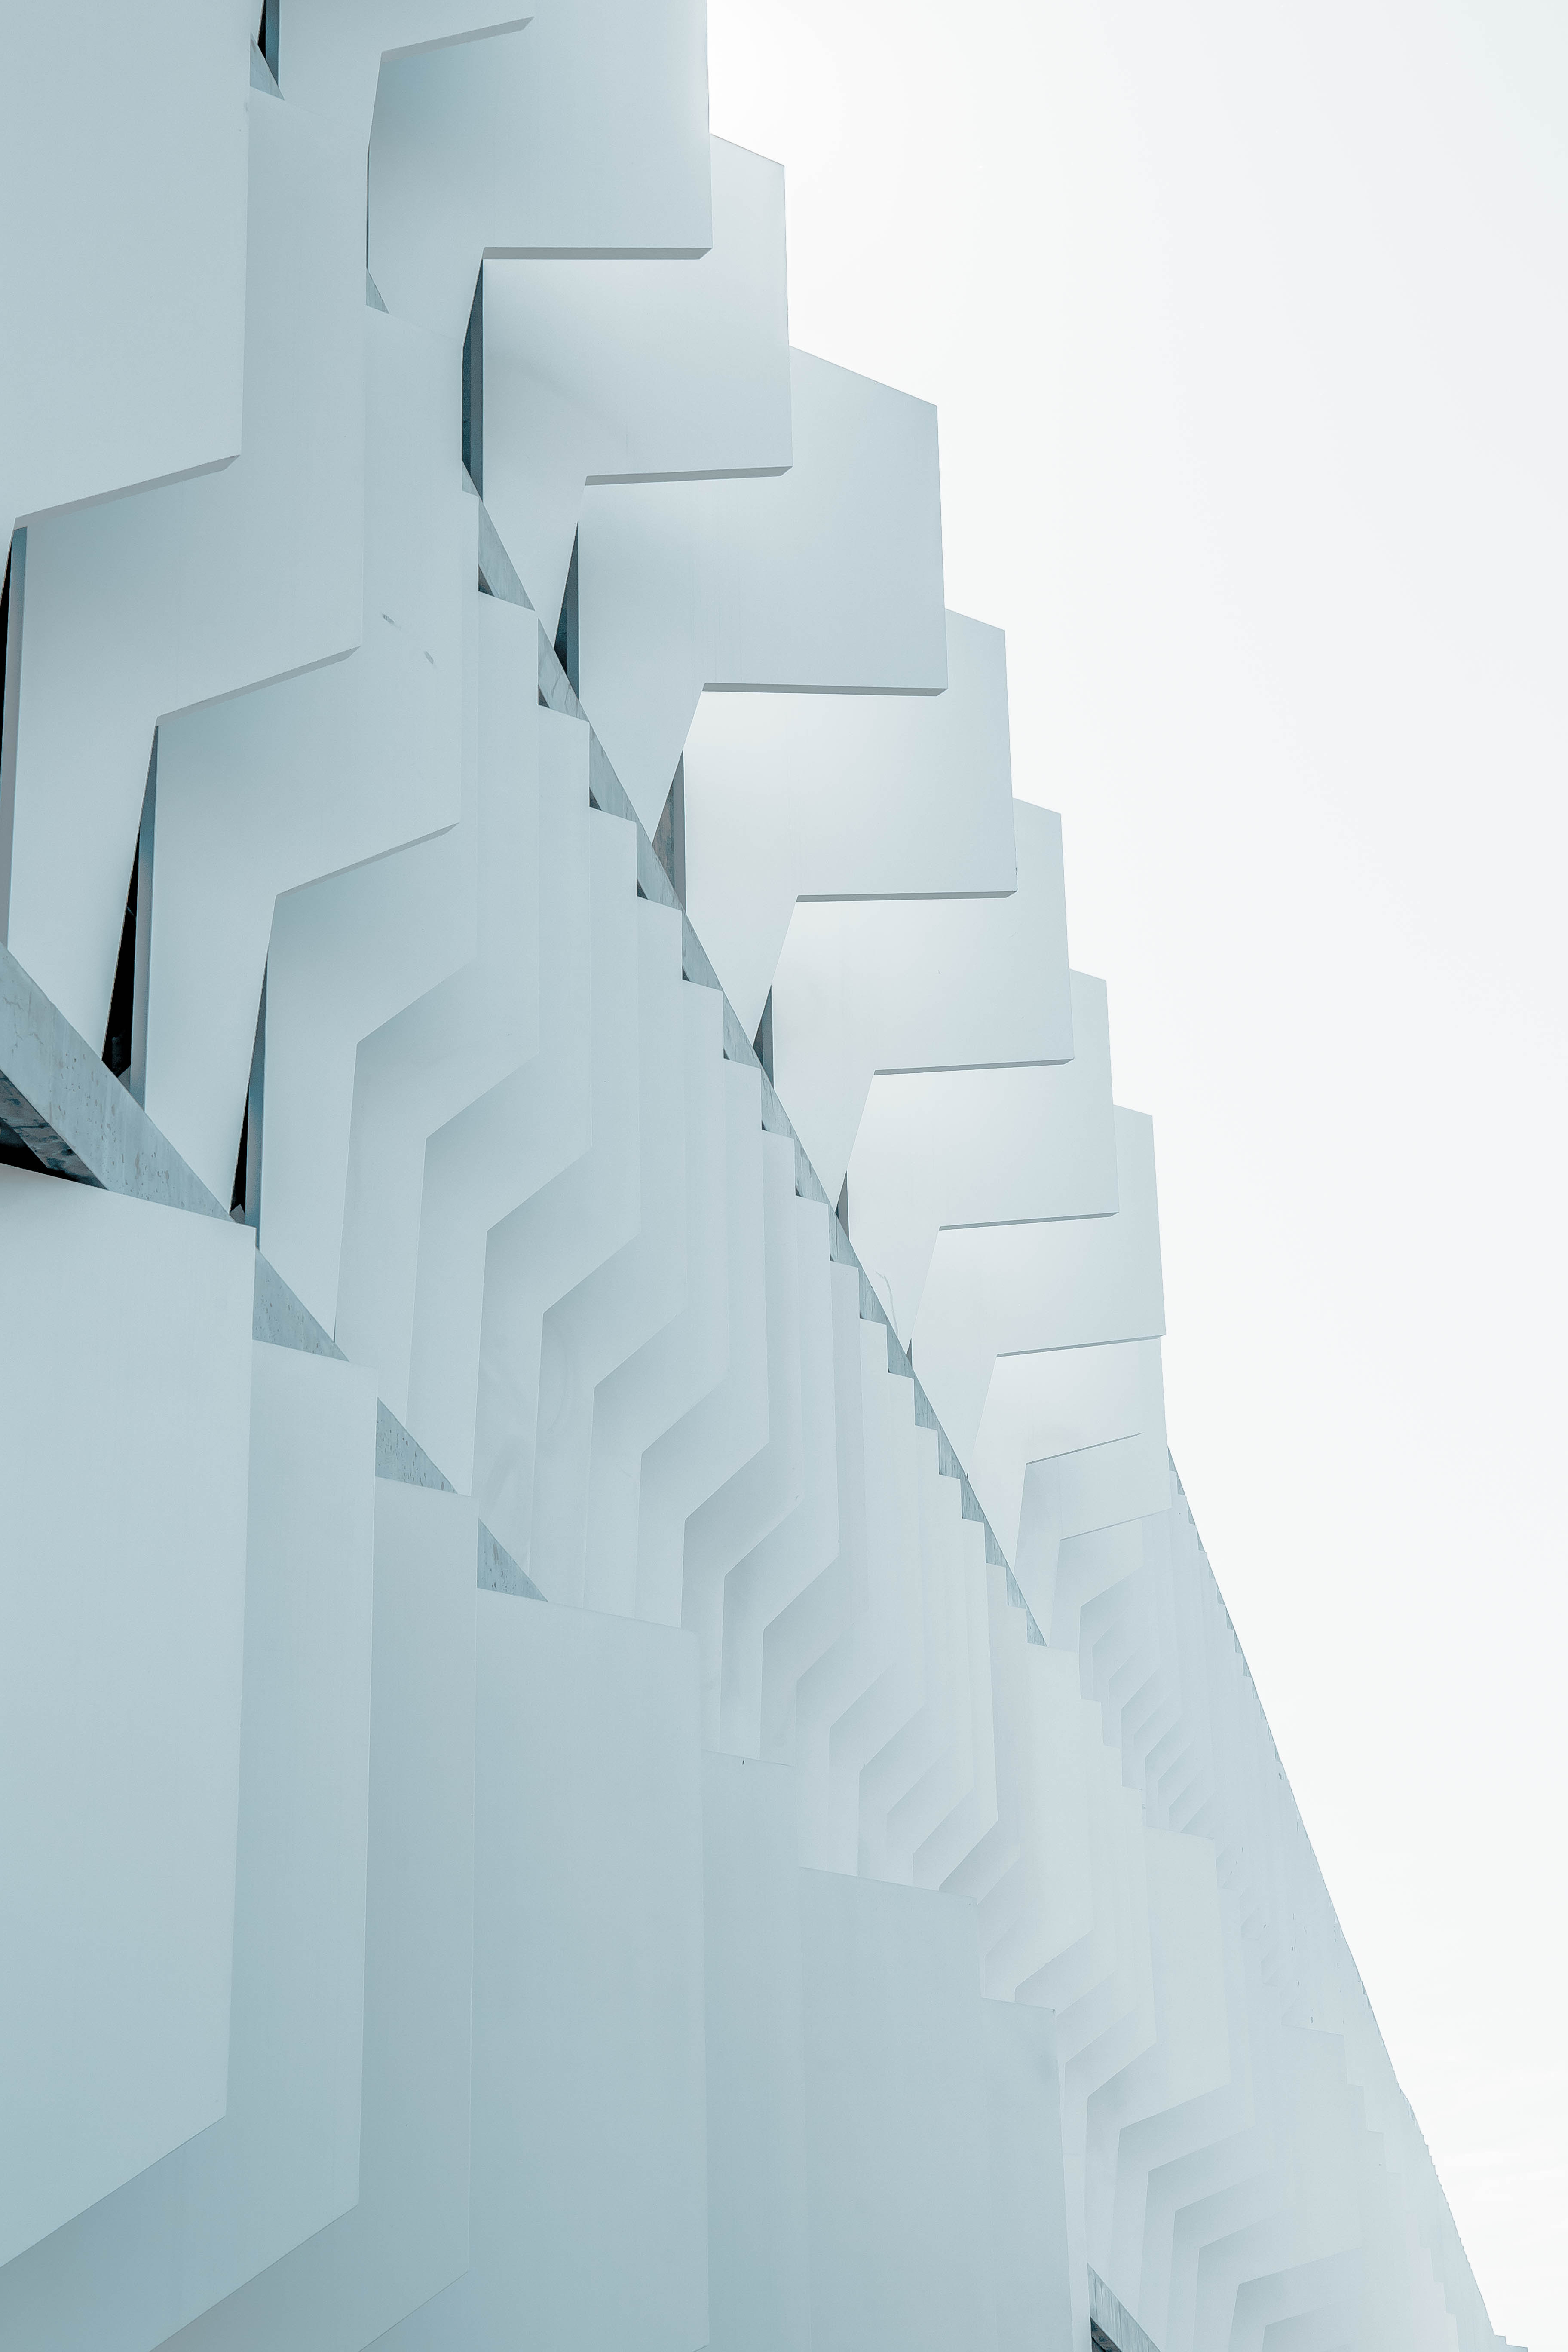
architecture, white, floor, wall, facade, exterior, furniture, product, stairs, minimal